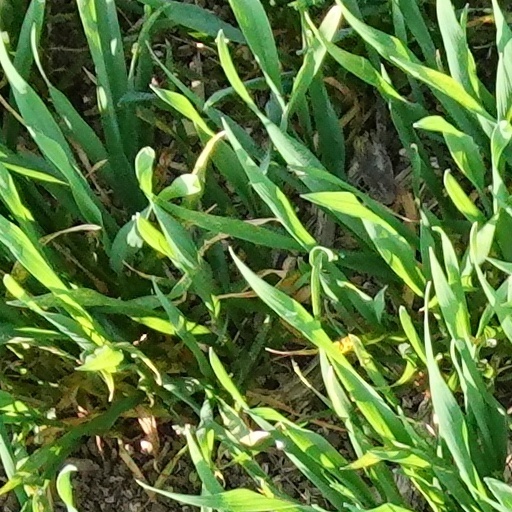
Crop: wheat